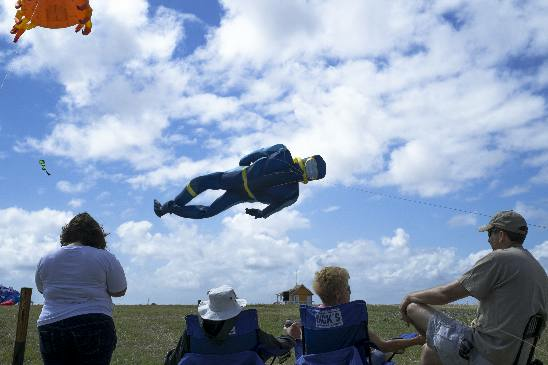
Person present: Yes